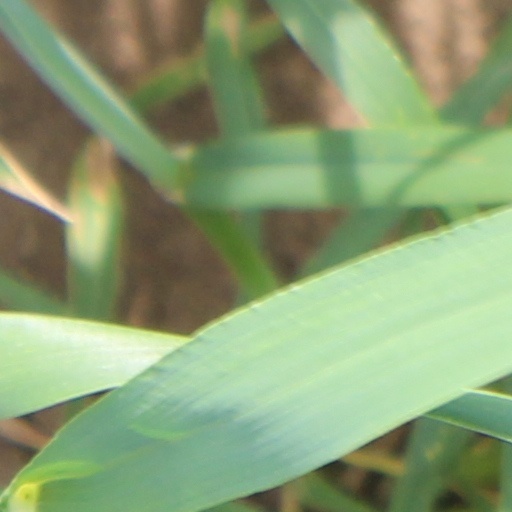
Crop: wheat